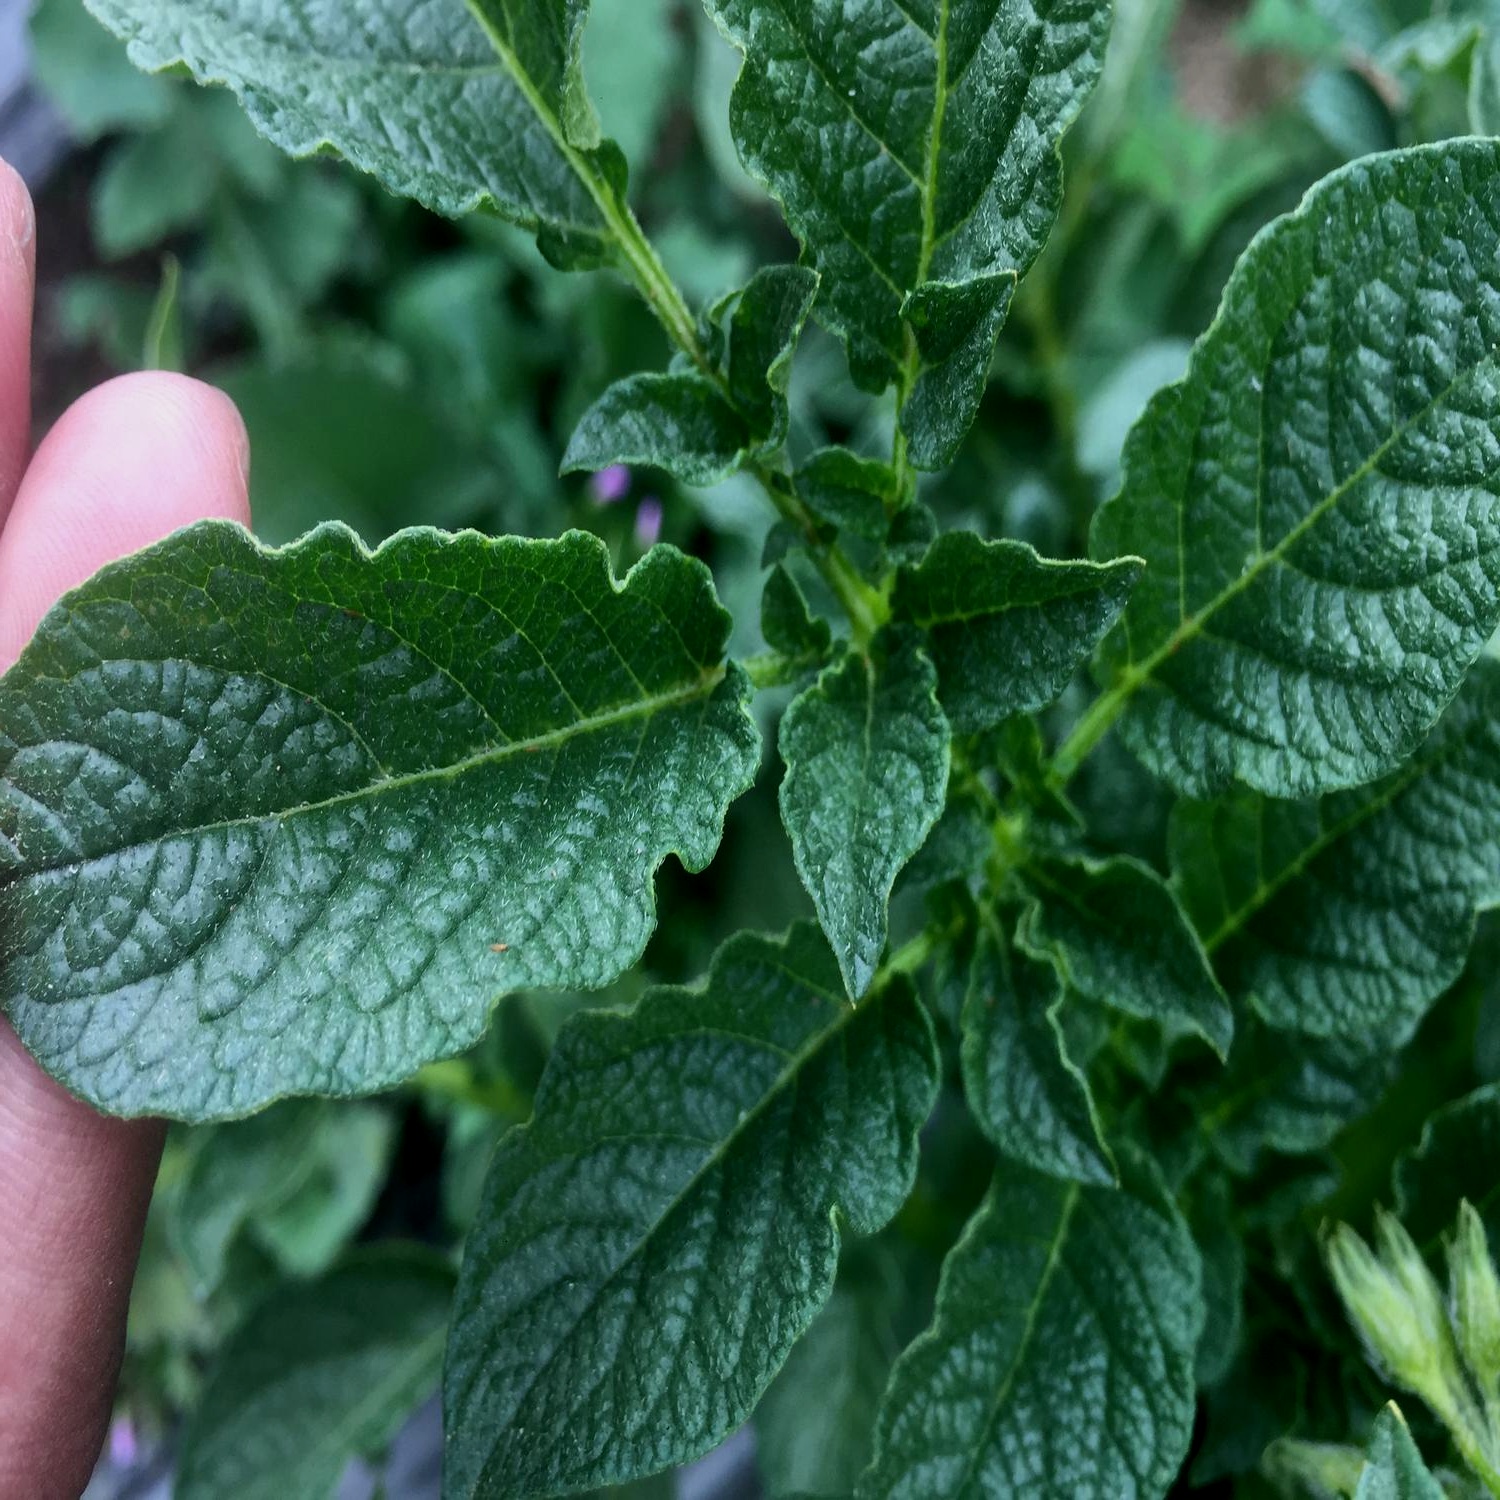
Etiqueta: Virus